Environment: real
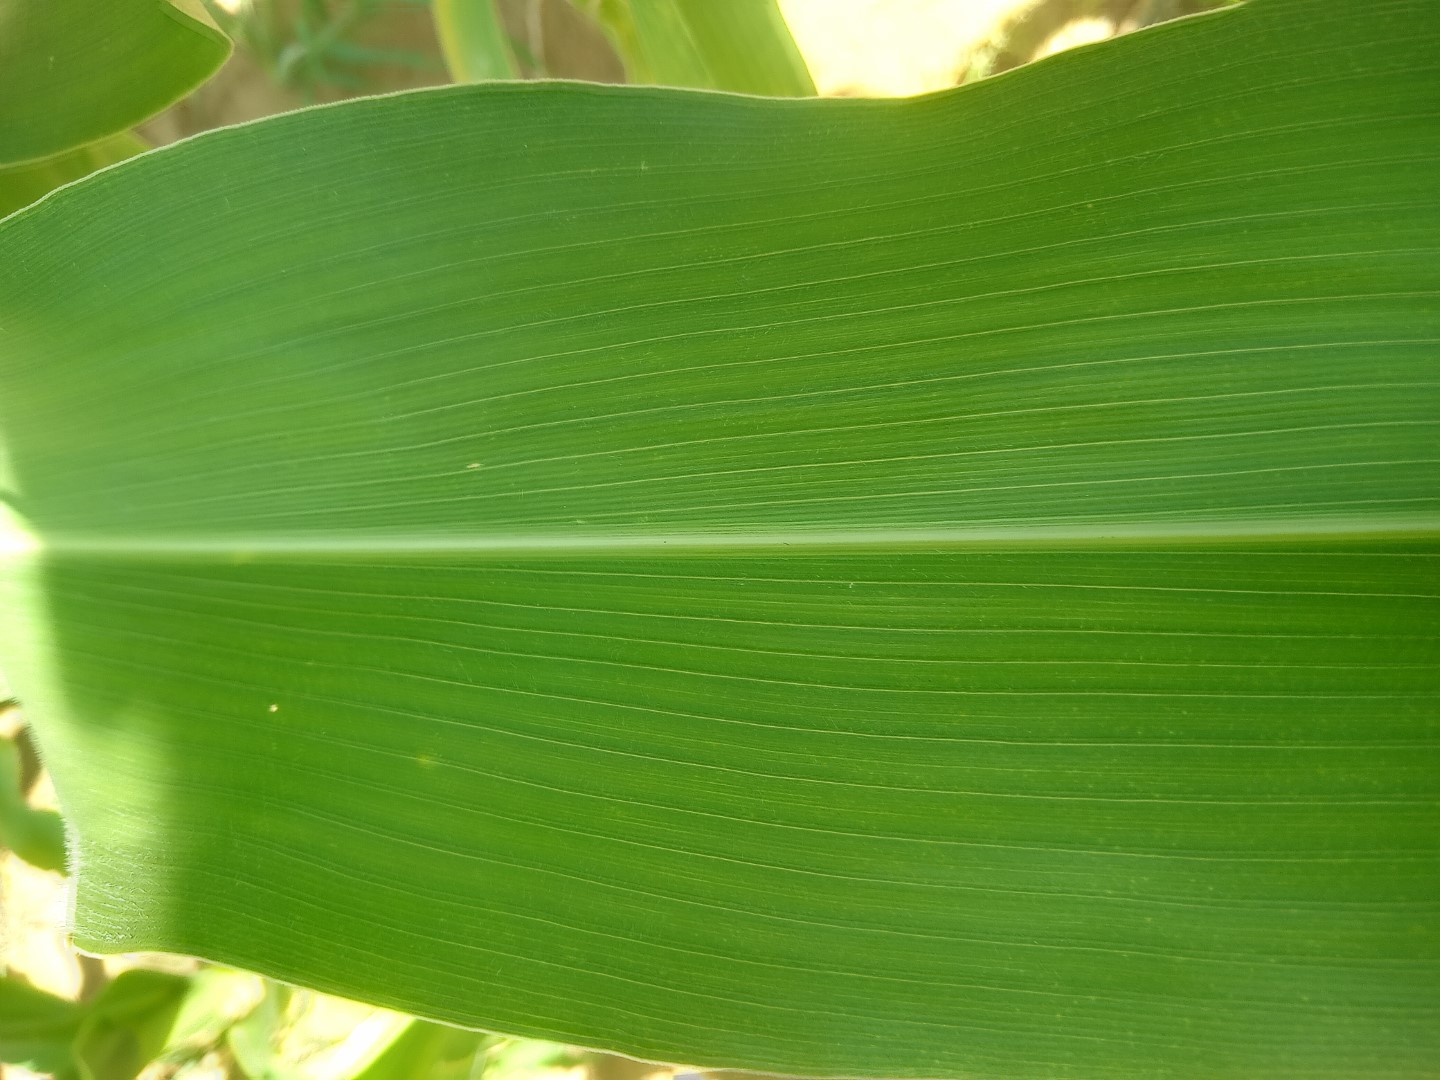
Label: healthy